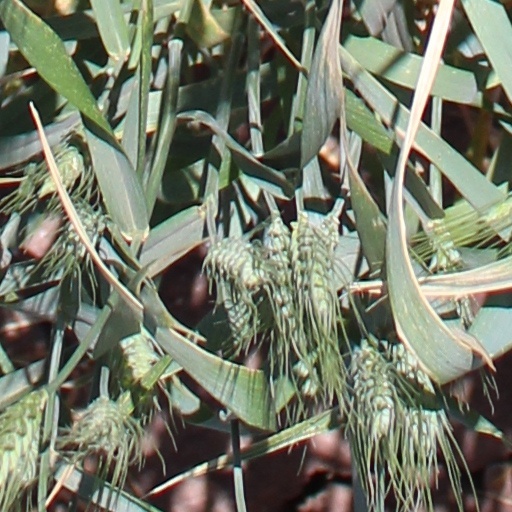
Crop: wheat